Classical Cepheid variable

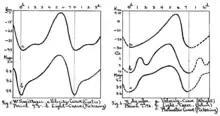
Historical light curves of W Sagittarii and Eta Aquilae

On September 10, 1784, Edward Pigott detected the variability of Eta Aquilae, the first known representative of the class of classical Cepheid variables. However, the namesake for classical Cepheids is the star Delta Cephei, discovered to be variable by John Goodricke a month later. Delta Cephei is also of particular importance as a calibrator for the period-luminosity relation since its distance is among the most precisely established for a Cepheid, thanks in part to its membership in a star cluster and the availability of precise Hubble Space Telescope and Hipparcos parallaxes.